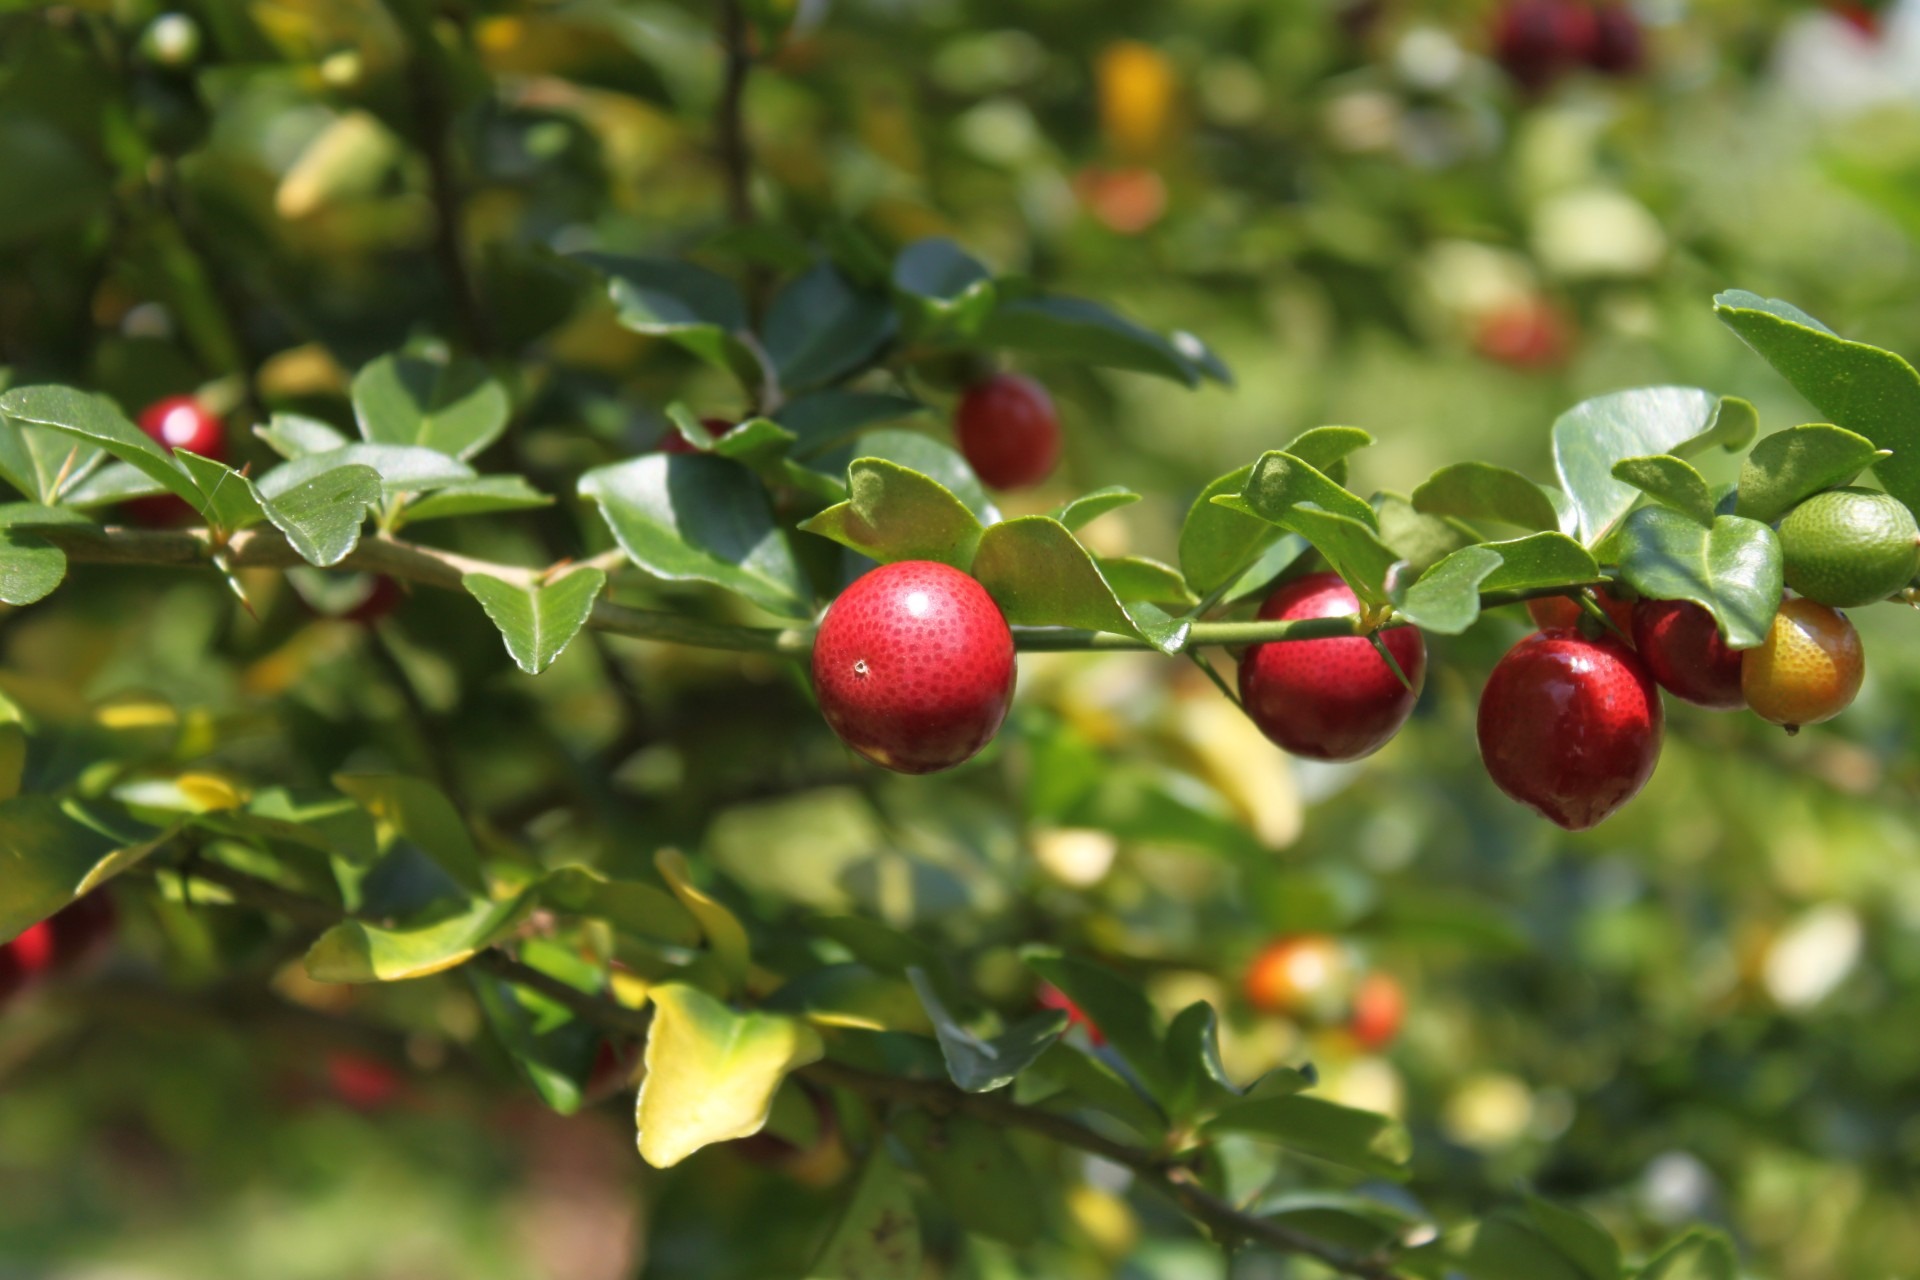
tree, branch, plant, fruit, berry, flower, ripe, food, red, ingredient, produce, natural, evergreen, fresh, agriculture, juicy, healthy, delicious, health, nutrition, shrub, tasty, vegetarian, raw, diet, organic, nutritious, flowering plant, rose family, acerola, malpighia, woody plant, land plant, elaeagnus multiflora